Just Another Pandora's Box

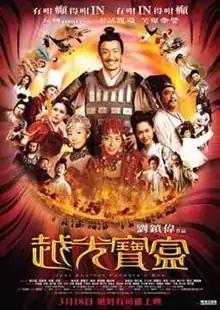
Film poster

Just Another Pandora's Box, also known as Once Upon a Chinese Classic, is a 2010 Hong Kong parody film directed by Jeffrey Lau, starring Ronald Cheng, Gigi Leung, Betty Sun, Eric Tsang, Huang Bo, Guo Degang, Gillian Chung, and Patrick Tam. It is a spiritual successor to Lau's two-part 1995 film "A Chinese Odyssey". Athena Chu, who starred in "A Chinese Odyssey", makes a guest appearance in "Just Another Pandora's Box".